Jelly roll fold

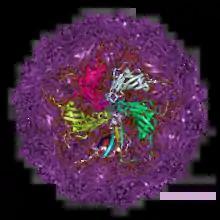
The full assembled capsid structure of the satellite tobacco mosaic virus, with the monomer shown above at the bottom of the highlighted pentamer. The remainder of the protein chains are shown in purple and the RNA in the interior of the capsid is shown in brown. The axis of the jelly roll in this single jelly roll capsid is parallel to the capsid surface. From .

A large number of viruses build their exterior capsids from proteins containing either a single or a double jelly roll fold. This shared capsid architecture is thought to reflect ancient evolutionary relationships, possibly dating to before the last universal common ancestor (LUCA) of cellular life. Other viral lineages use evolutionarily unrelated proteins to build their enclosed capsids, which likely evolved independently at least twice and possibly many times, with links to proteins of cellular origin.